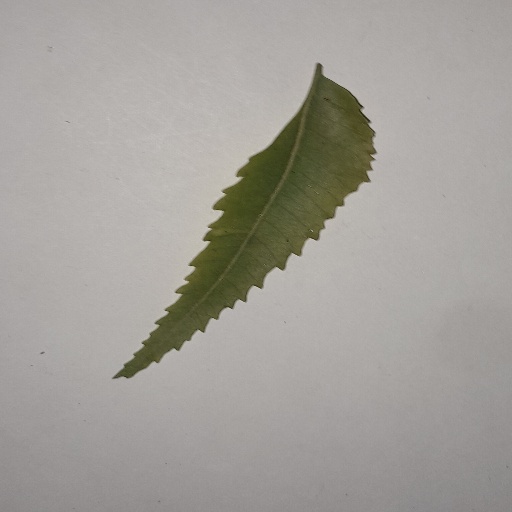
Species: Neem
Leaf condition: Yellow Leaf